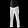
Label: Trouser